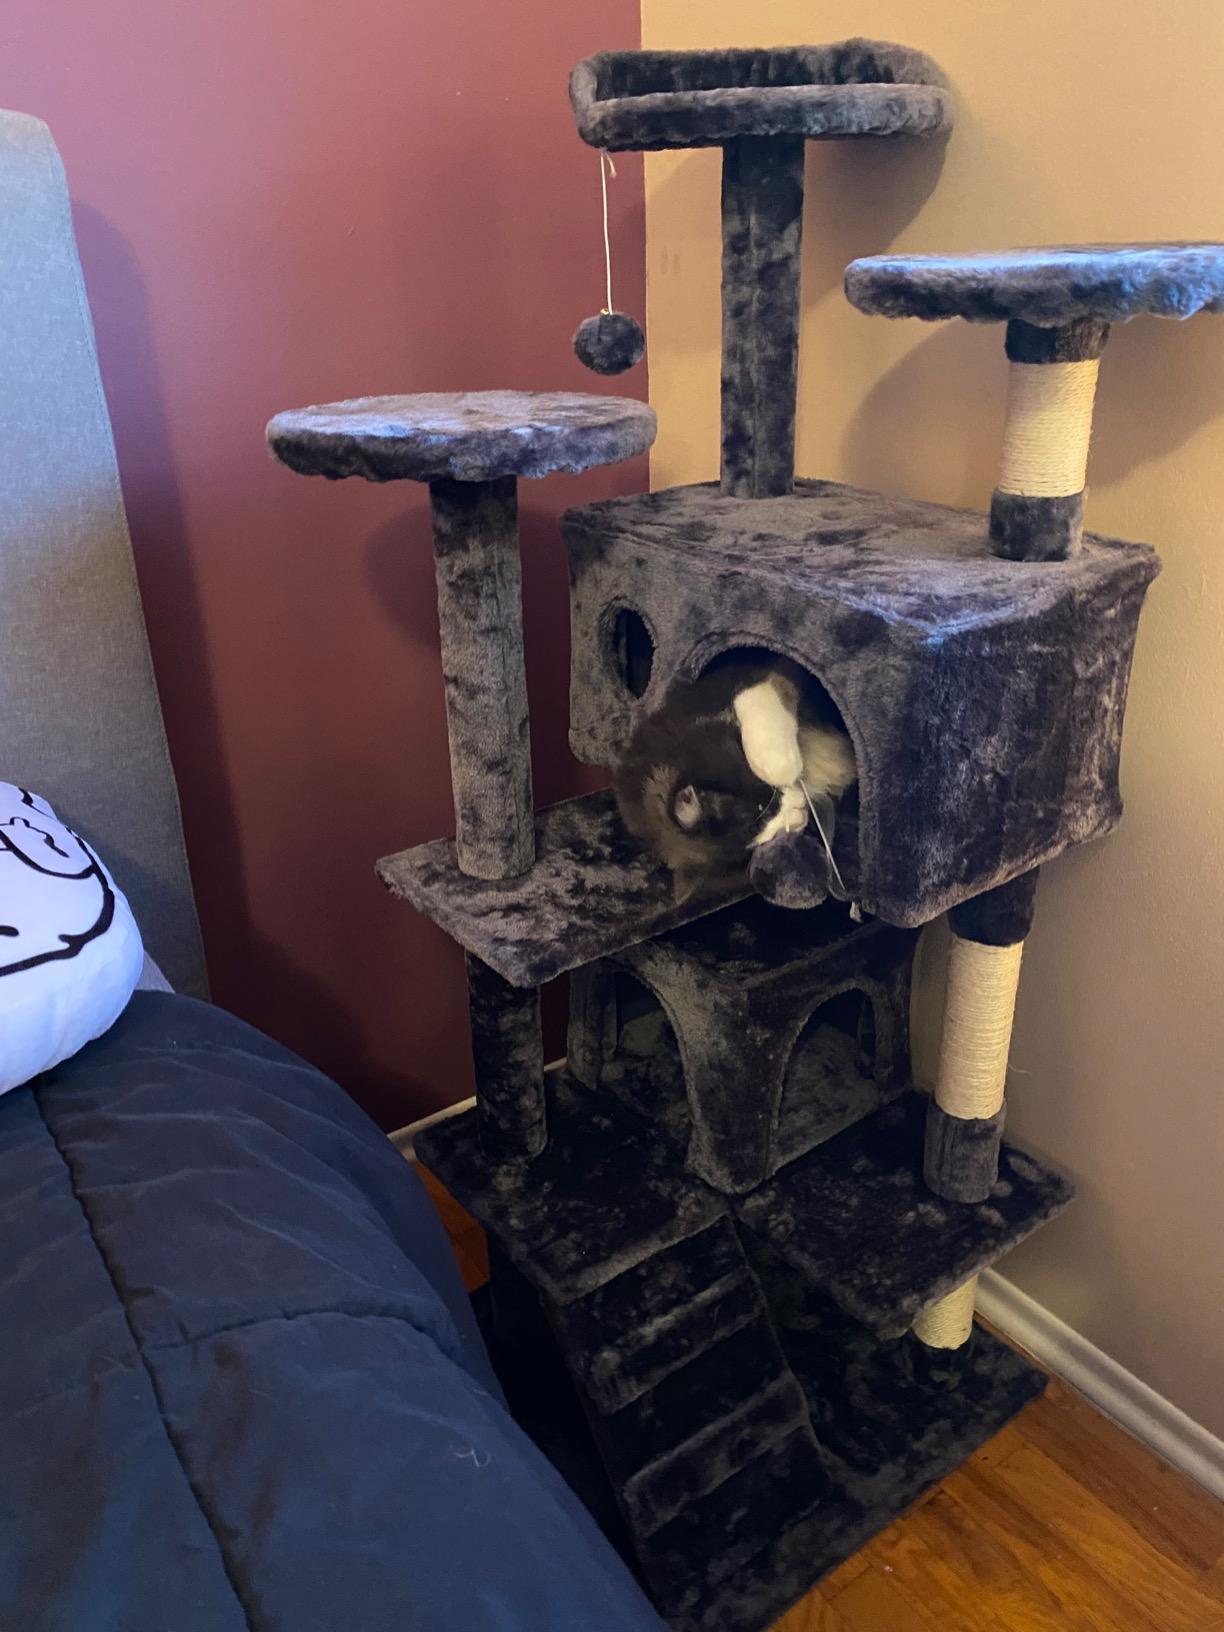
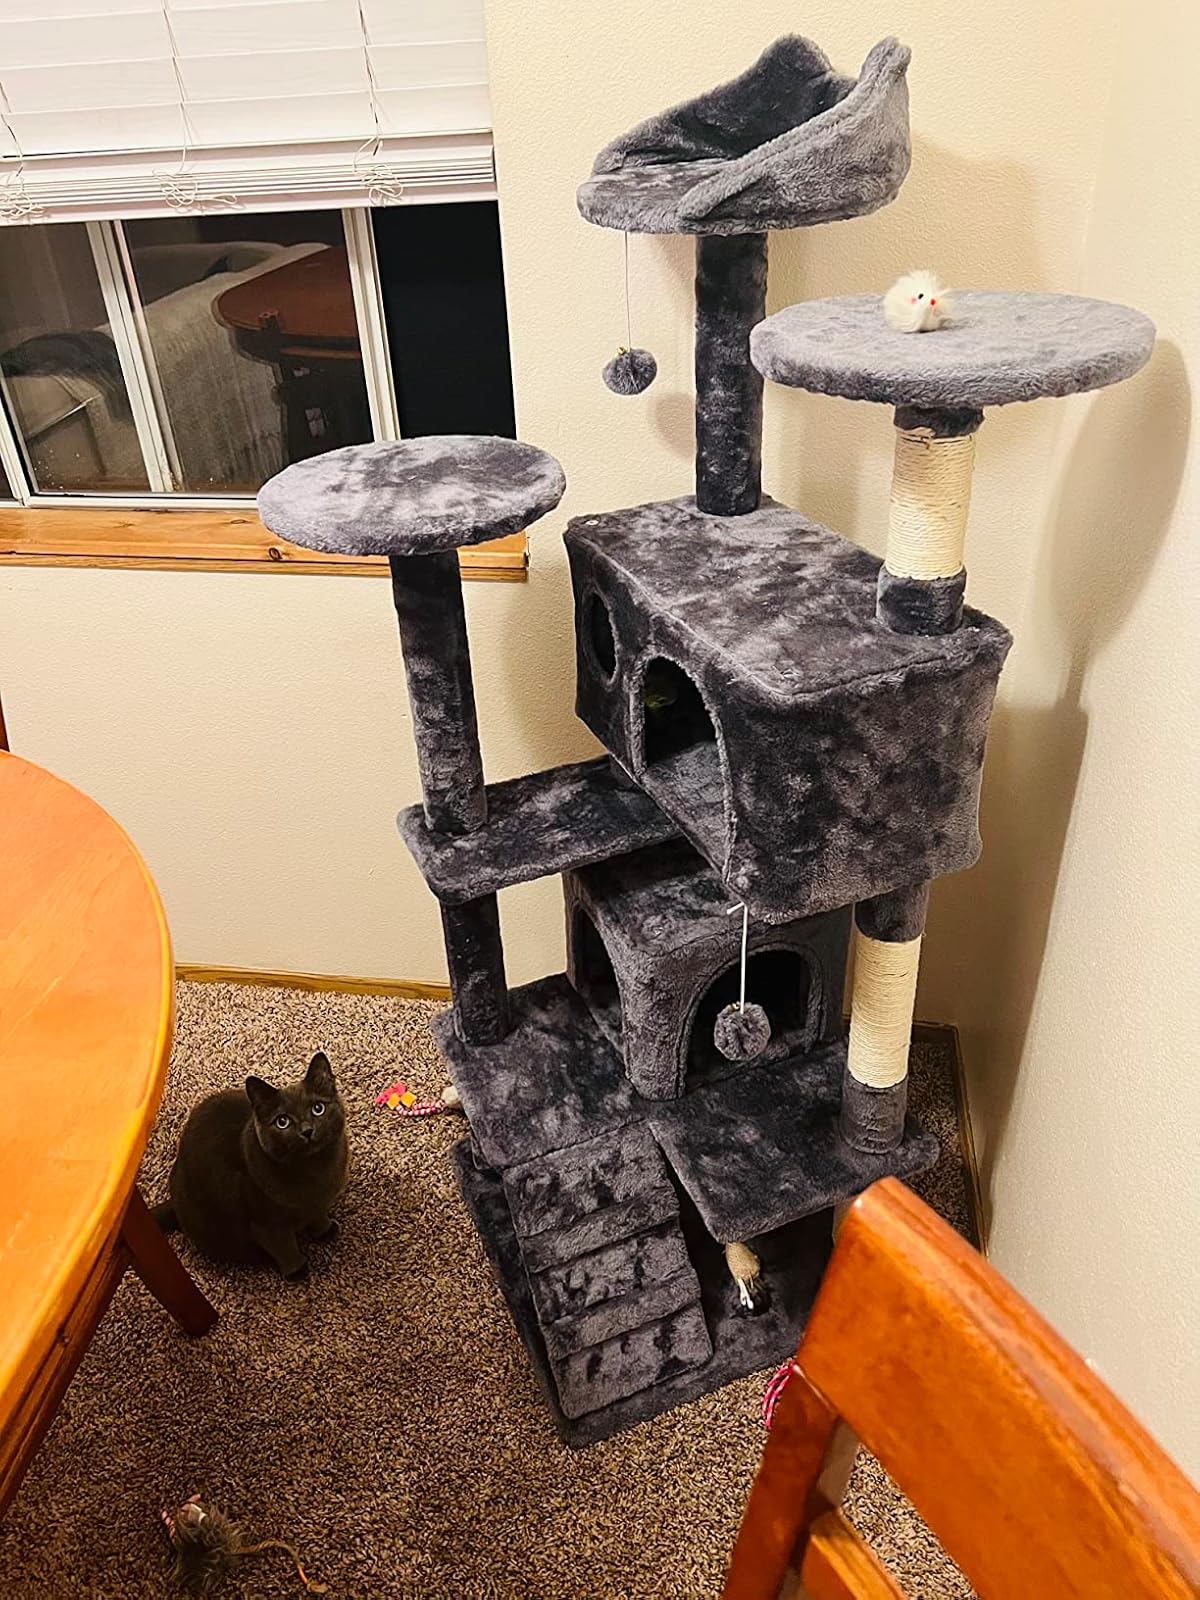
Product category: items_cat tree
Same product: yes